History of the Jews in Armenia

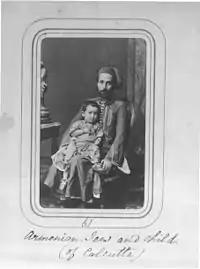
An Armenian Jew, photographed in the Bourne and Shepherd Calcutta studio

As for Western Armenia (Turkish Armenia), according to official Ottoman figures from 1914, 3,822 Jews lived in the "Six vilayets" that had significant Armenian population: 2,085 in Diyarbekir Vilayet, 1,383 in Van Vilayet, 344 in Sivas Vilayet, 10 in Erzurum Vilayet, and none in Bitlis and Mamuret-ul-Aziz (Harput). There were further 317 Jews in historical Cilicia: 66 in Adana Vilayet and 251 in Maraş Sanjak.